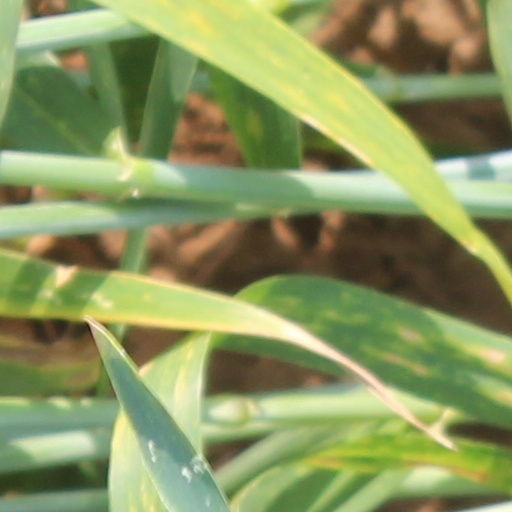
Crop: wheat